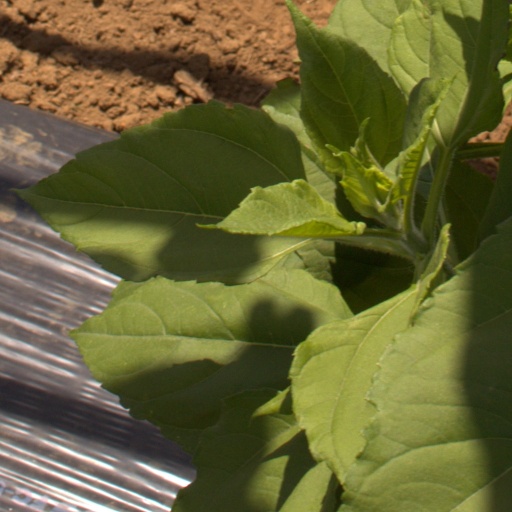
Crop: Jerusalem artichoke